Cherry-Luter Estate

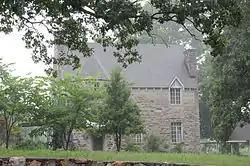

The Cherry-Luter Estate is a historic country estate, also known as The Castle, at 521 West Scenic Drive in North Little Rock, Arkansas. The main house is a two-story French Renaissance limestone structure with a gabled roof and round tower at its southwest corner. A carriage house of similar construction stands nearby, and there is a pavilion with a half-timbered roof with exposed beams. A stone wall lines the road at the edge of the property, which is just under in size. The estate was largely developed by 1923 by John J. Cherry, and is one of the city's architectural landmarks.